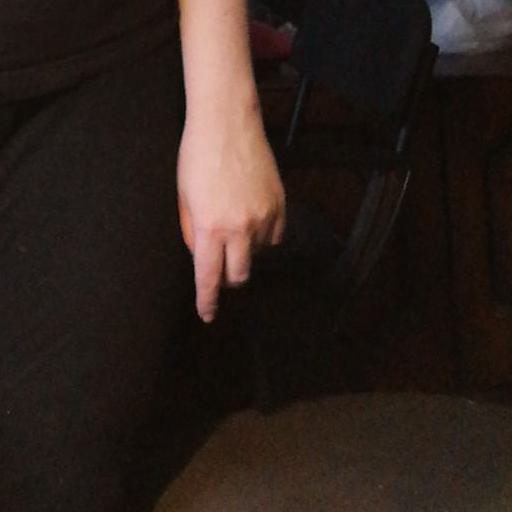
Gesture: no_gesture